Carl Philipp Emanuel Bach

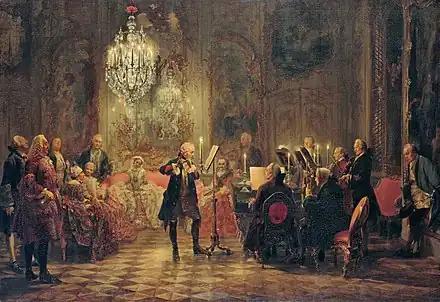
"" ("Frederick the Great's Flute Concert in Sanssouci") by Adolph von Menzel, 1852, depicts Frederick the Great playing the flute as C. P. E. Bach accompanies on the keyboard. The audience (invented by Menzel, and not based on any actual occasion) includes Bach's colleagues as well as nobles.

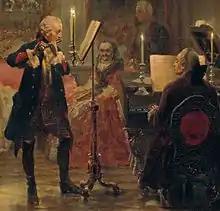
Detail from previous image

A few months after graduation, Bach, with a recommendation by the Graun brothers (Johann Gottlieb and Carl Heinrich) and Sylvius Leopold Weiss, obtained an appointment at Berlin in the service of Crown Prince Frederick of Prussia, the future Frederick the Great. Upon Frederick's accession in 1740, Bach became a member of the royal orchestra. He was by this time one of the foremost clavier players in Europe, and his compositions, which date from 1731, include about thirty sonatas and concert pieces for harpsichord and clavichord. During his time there, Berlin was a rich artistic environment, where Bach mixed with many accomplished musicians, including several notable former students of his father, and important literary figures, such as Gotthold Ephraim Lessing, with whom the composer would become close friends.